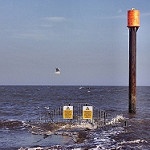
Scene: Outdoor